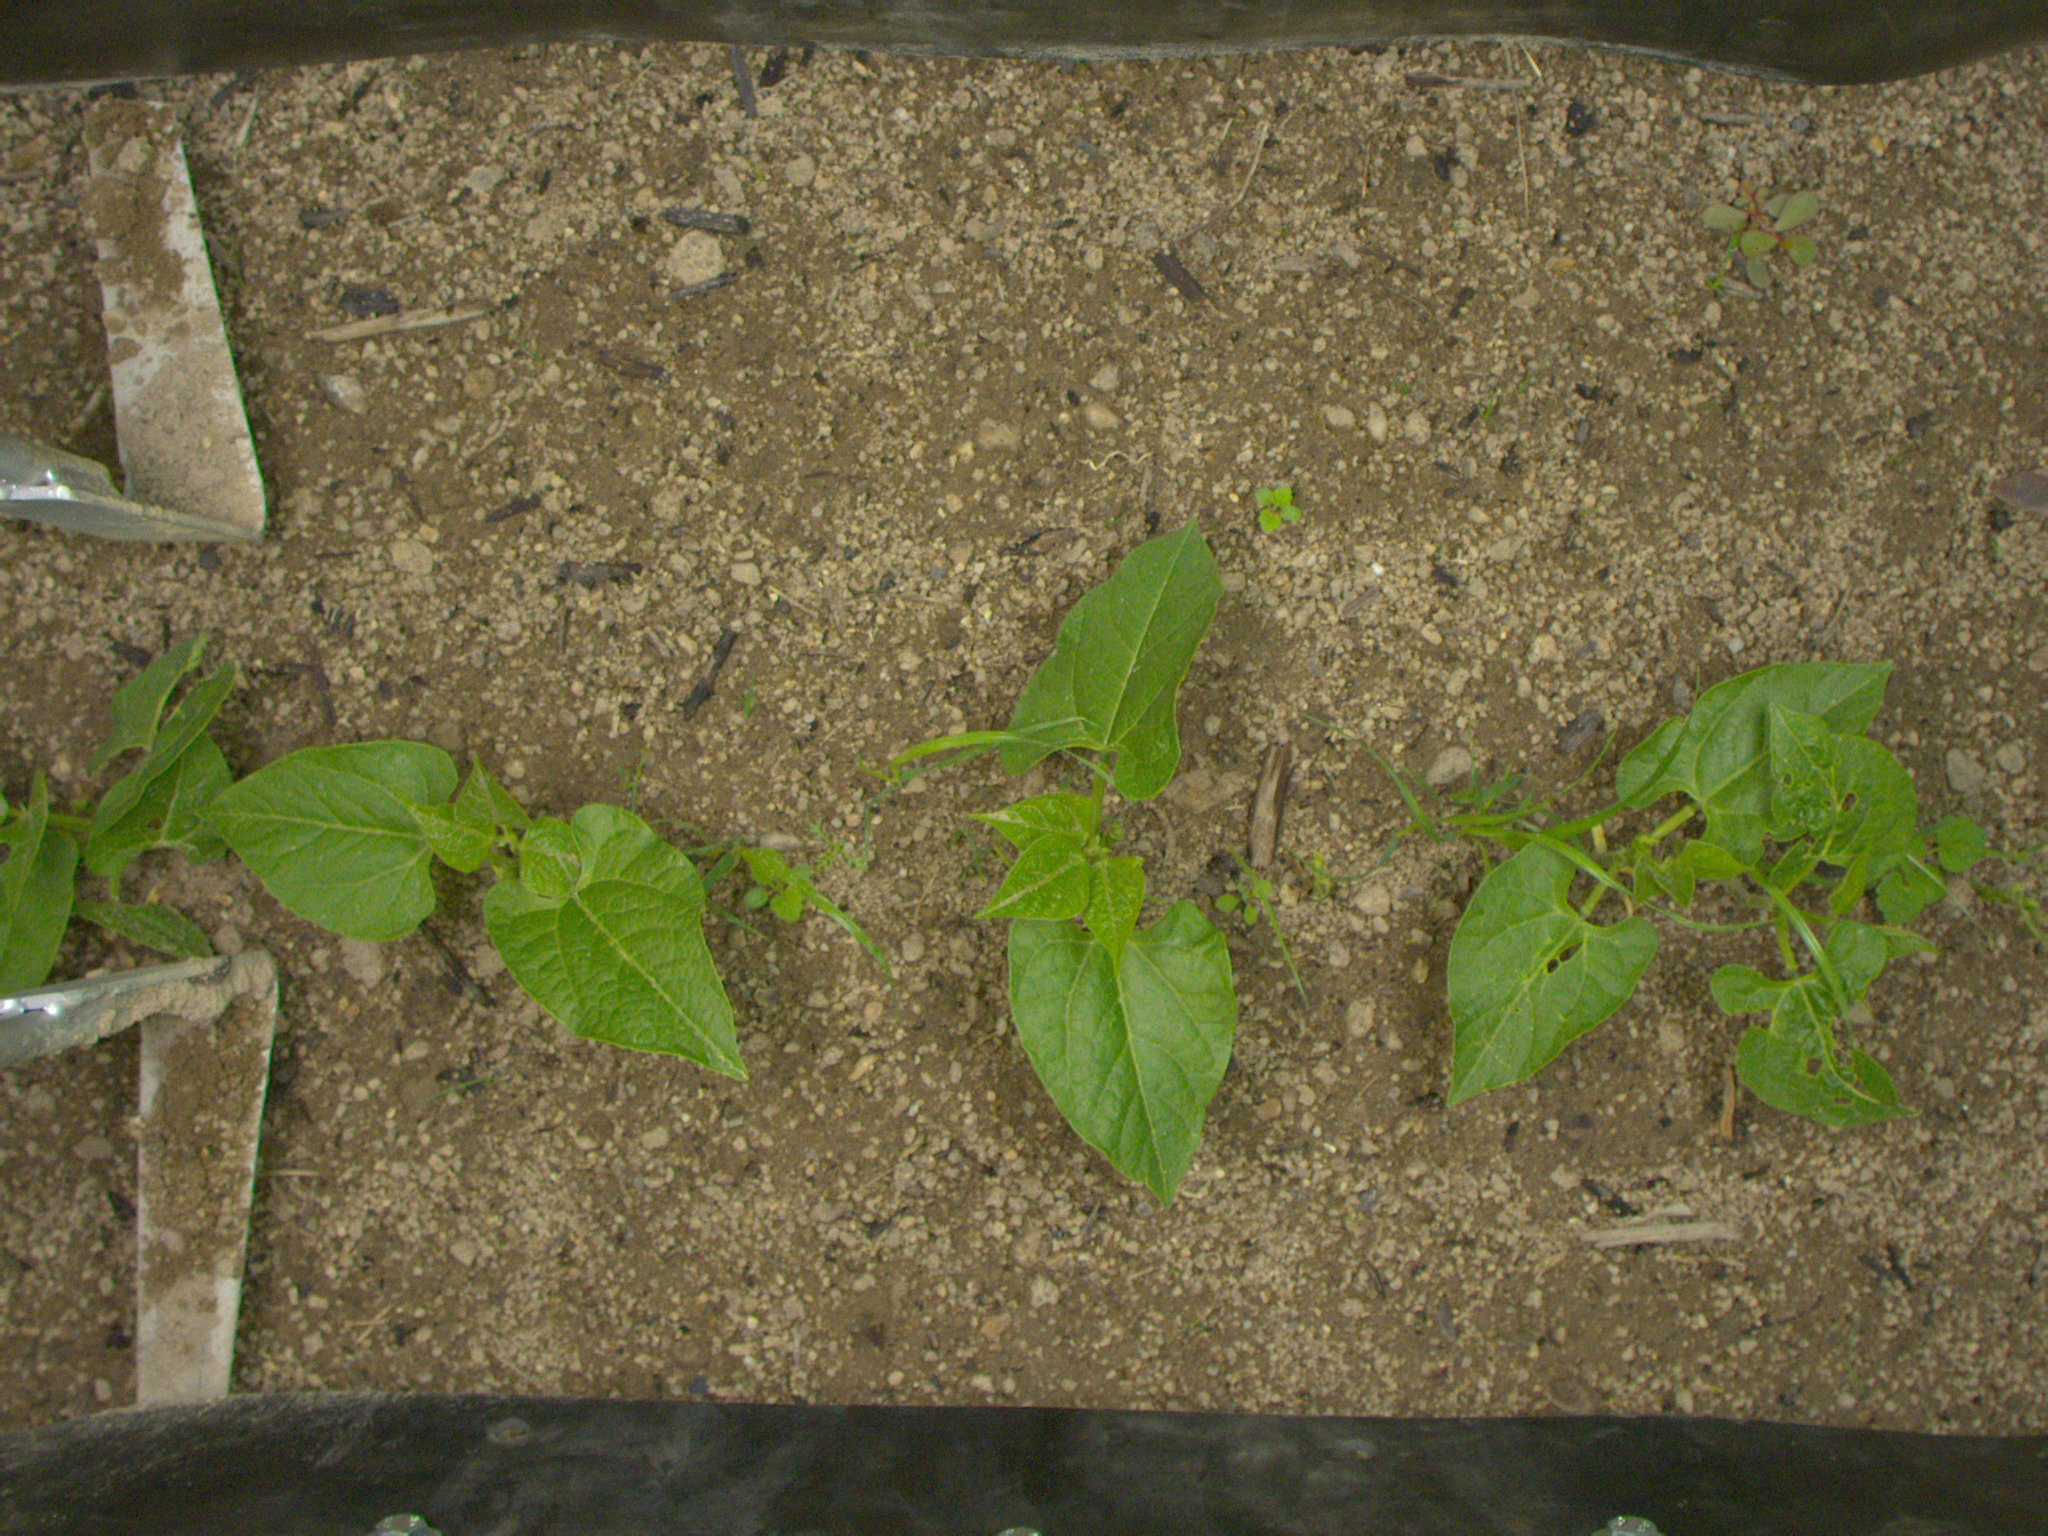
Crop: bean
Objects: bean, bean, bean, bean